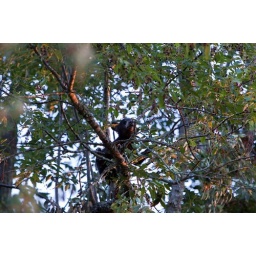
This black bear was up atop a cherry tree in Cades Cove.